Describe the emotion expressed in this image:  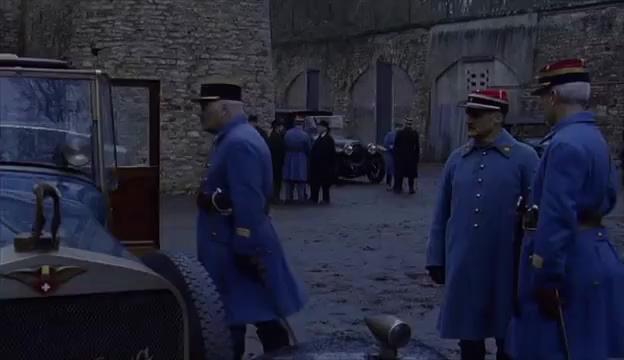
This person displays Pain, valence and arousal with low intensity.